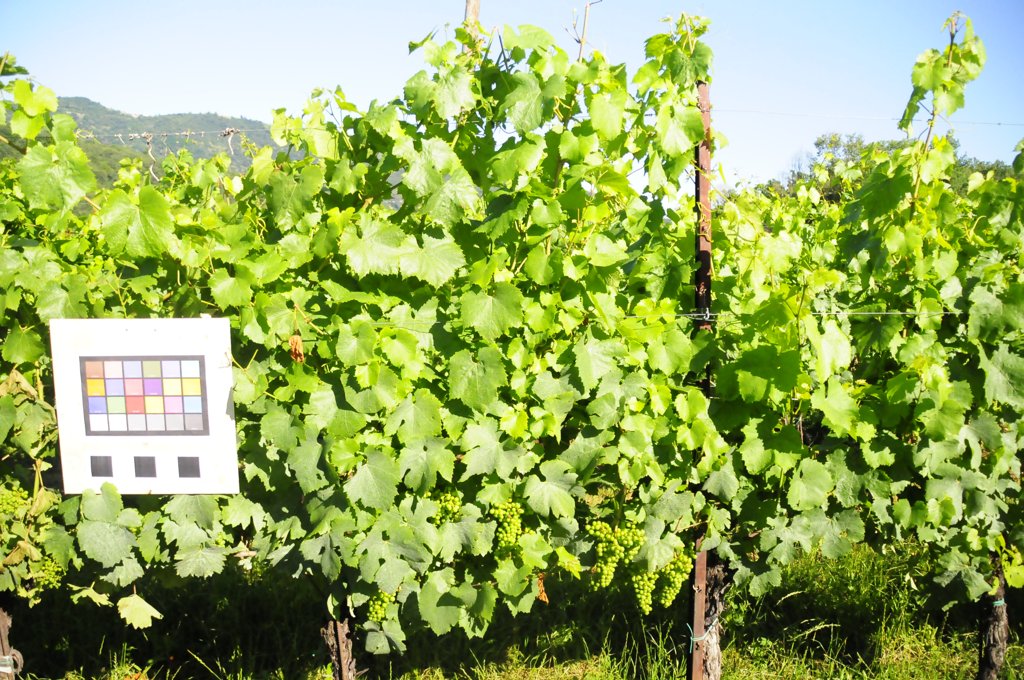
Berries visible: 326
Grape clusters: 7